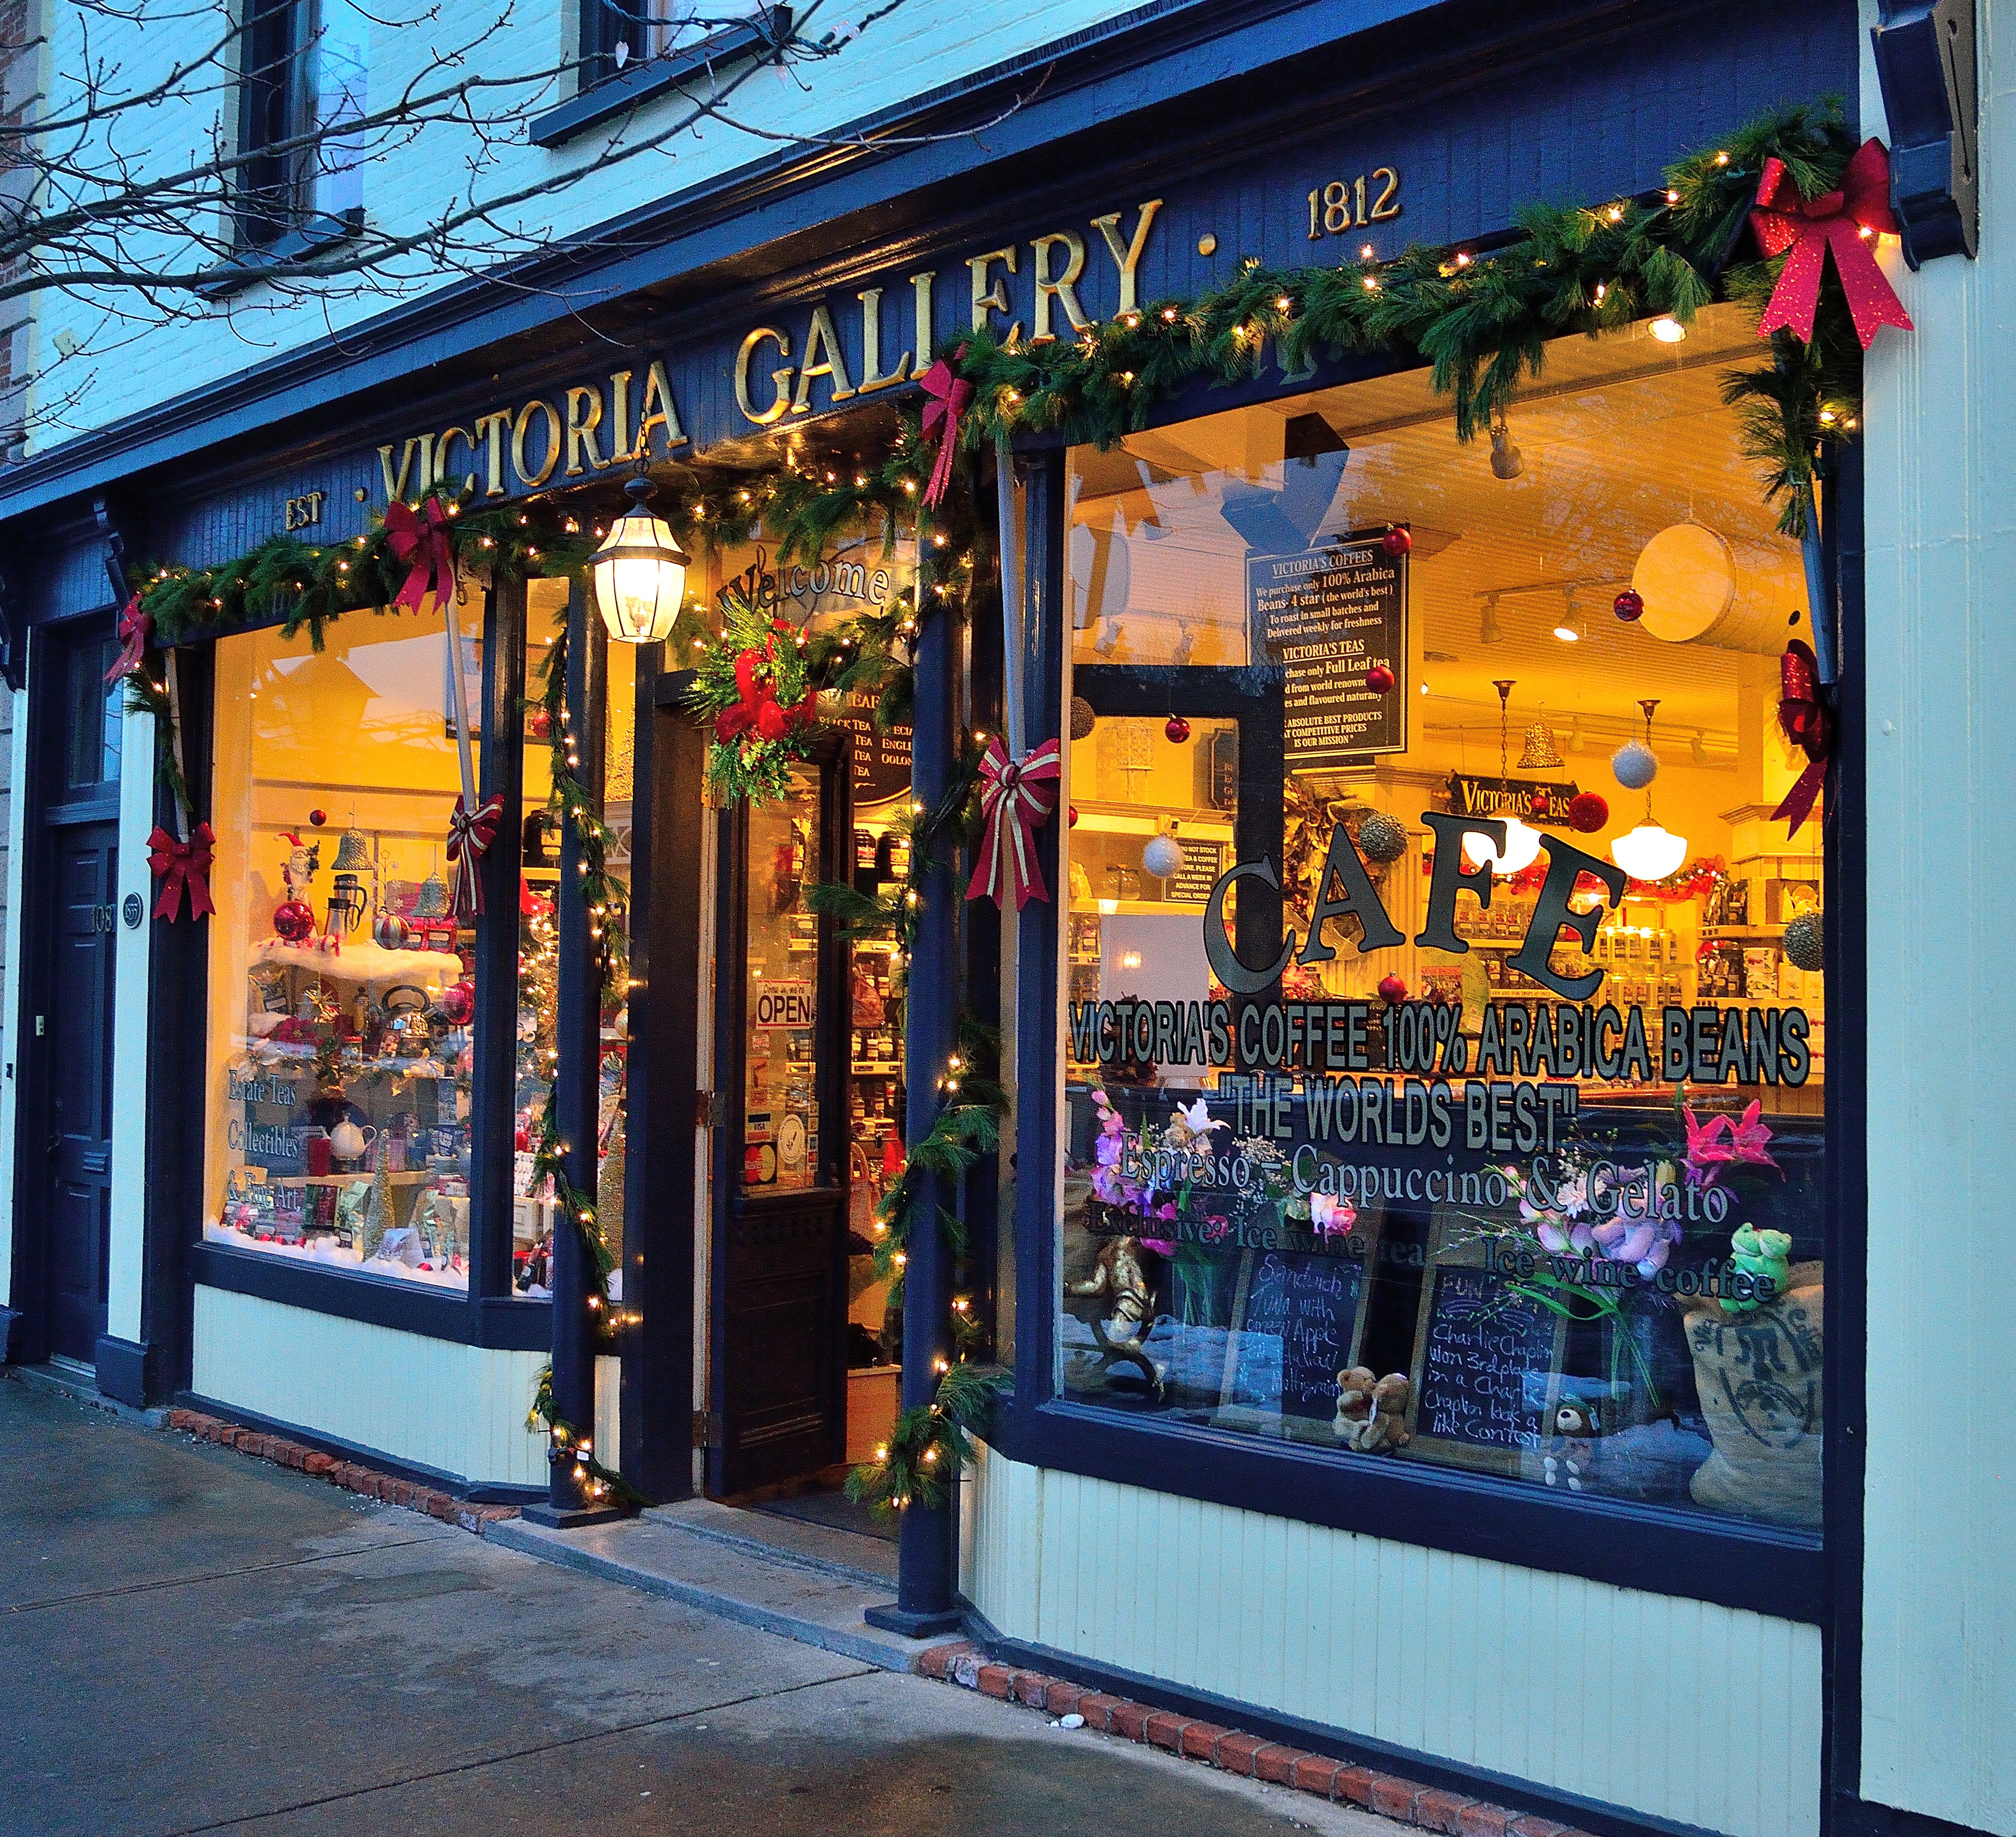
winter, architecture, street, sidewalk, building, city, urban, bar, celebration, shop, shopping, christmas, season, gallery, xmas, decorations, retail, christmas lights, display window, christmas store